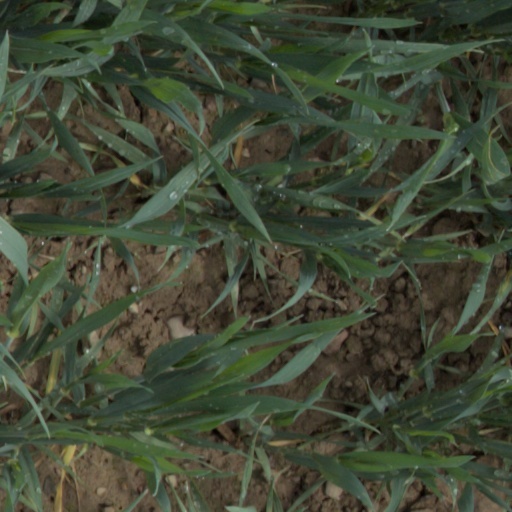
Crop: wheat